Slotsholmsgade

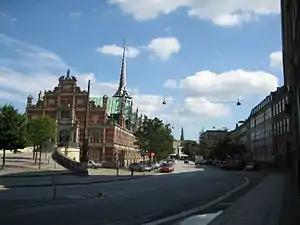
Slotsholmsgade

Slotsholmsgade ( "Slotsholm Street") is a street which runs along the rear side of Børsen on Slotsholmen in central Copenhagen, Denmark. Located next to the Danish parliament building Christiansborg, most of the buildings in the street house government offices. Several of them date from the 17th and 18th century and are listed.